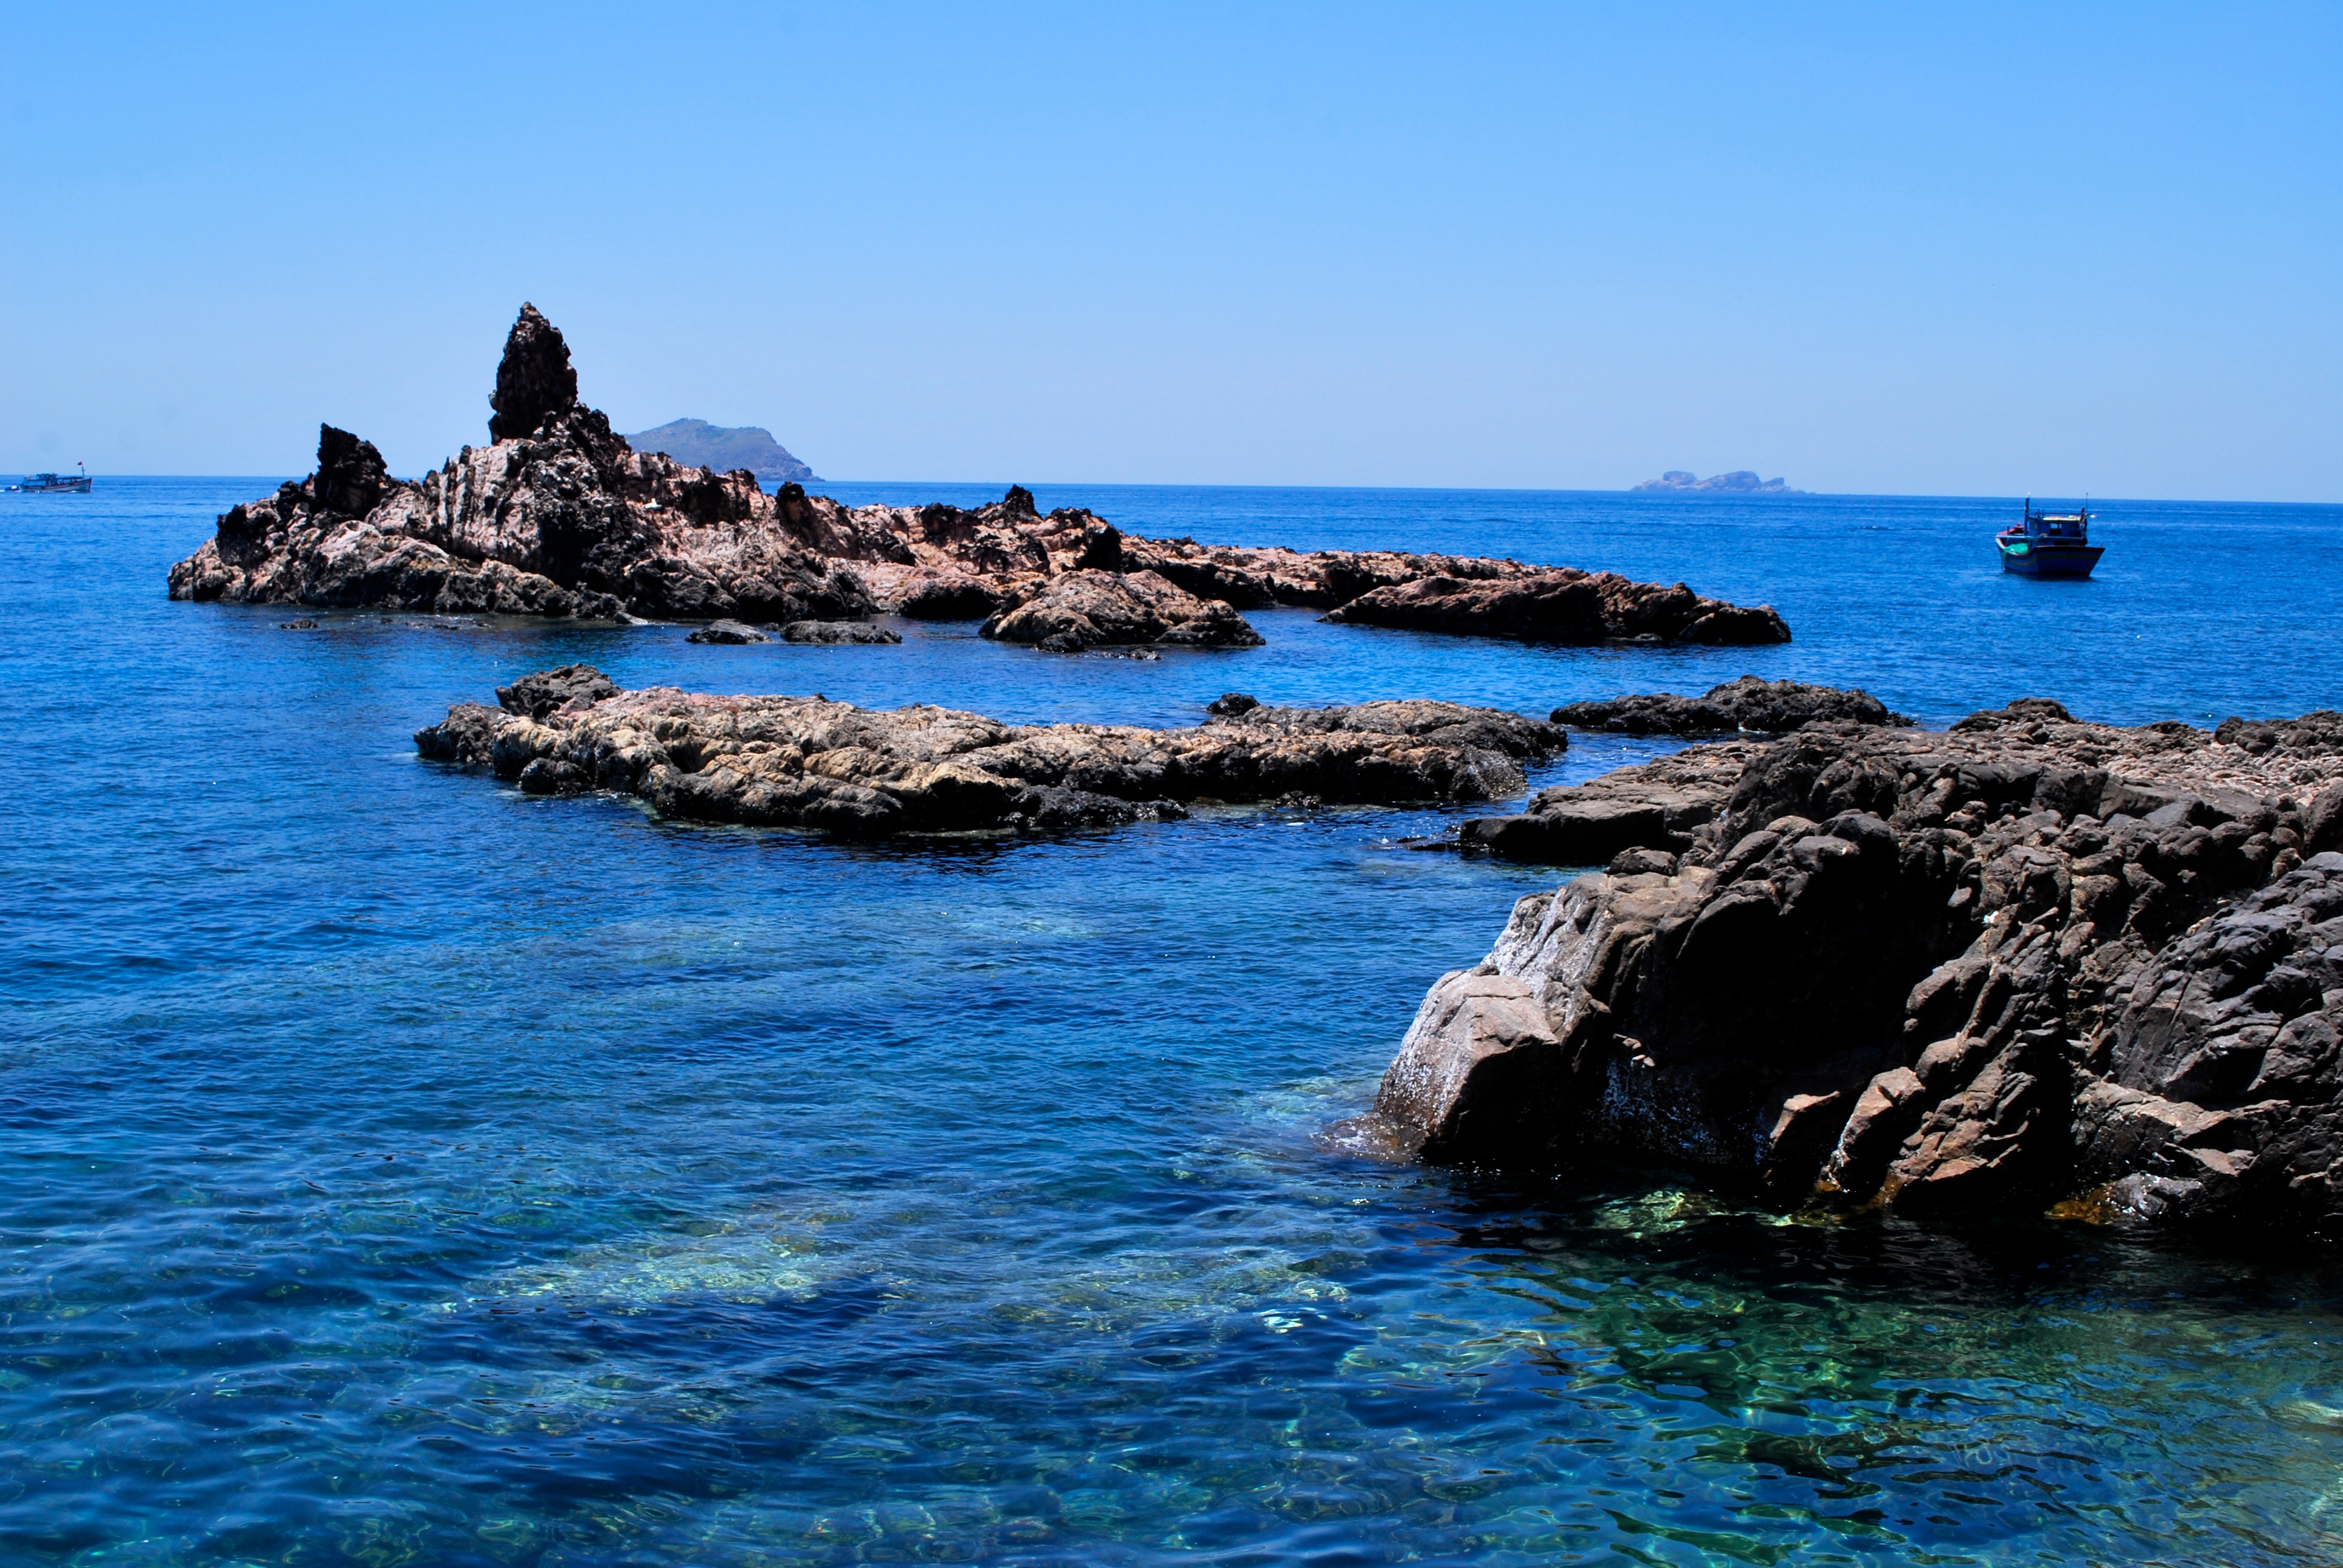
beach, sea, coast, water, rock, ocean, horizon, sky, shore, wave, travel, cliff, cove, tower, natural, scenery, holiday, lagoon, bay, island, stack, terrain, body of water, blue sky, cool, archipelago, vietnam, cape, destination, islet, comfortable, landform, the sea, blue sea, ideal, the beach, wind waist, mercy of the wind waist, lovingkindness of, tourism nhon ly, travel flask, mercy of the sea, scenic flask, the beautiful sea, army headquarters, multiplication multiplication of rules, geographical feature, wind wave